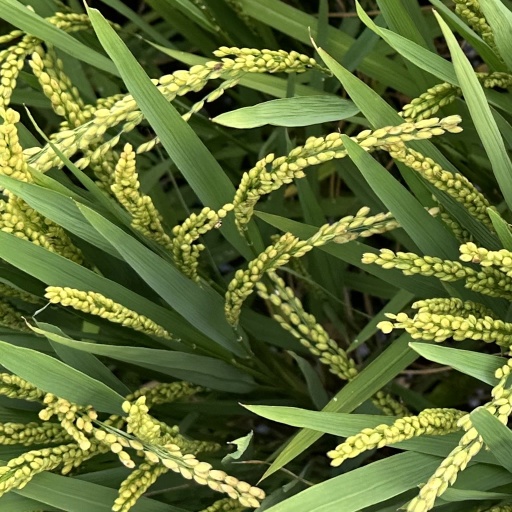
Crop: rice